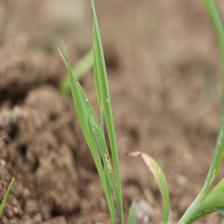
Label: Sorghum